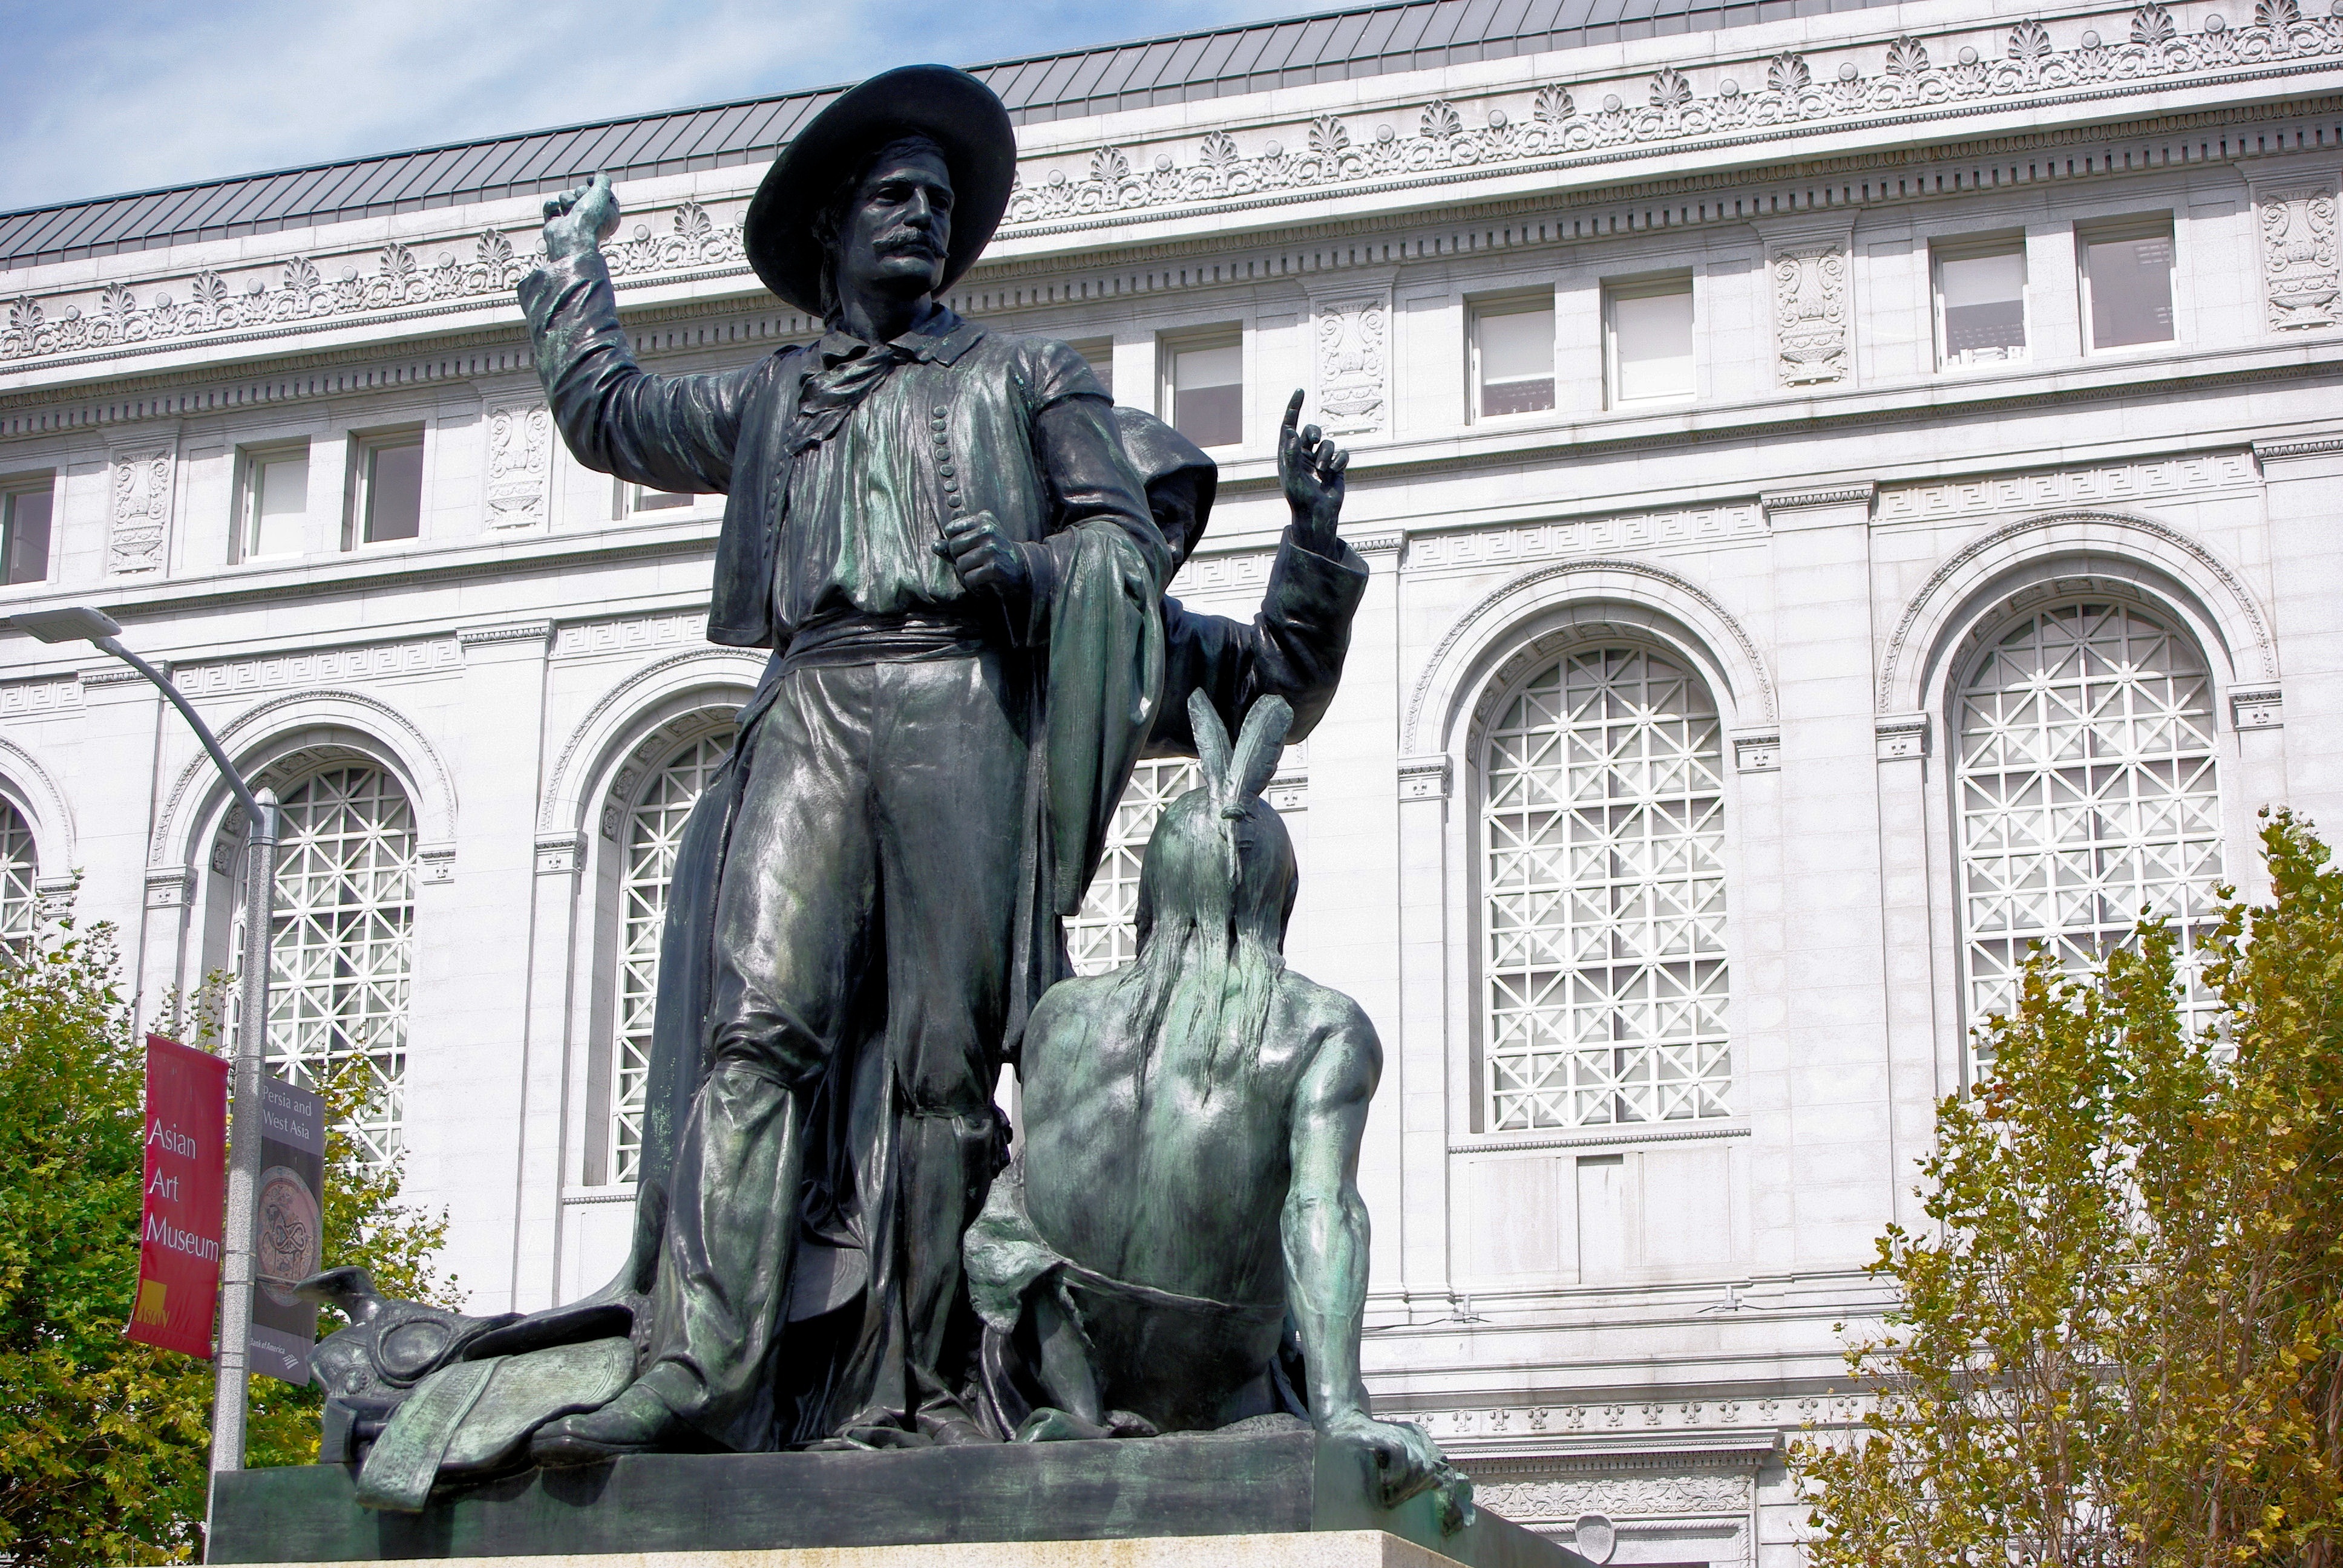
architecture, monument, san francisco, statue, arch, usa, landmark, california, education, united states, sculpture, memorial, art, civilization, bronze